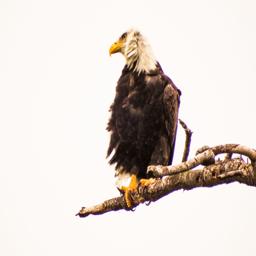
the storm left eagles with ruffled feathers .